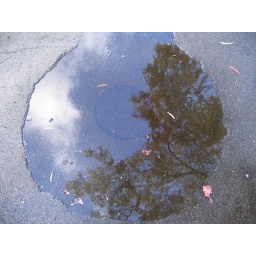
tree reflection in water